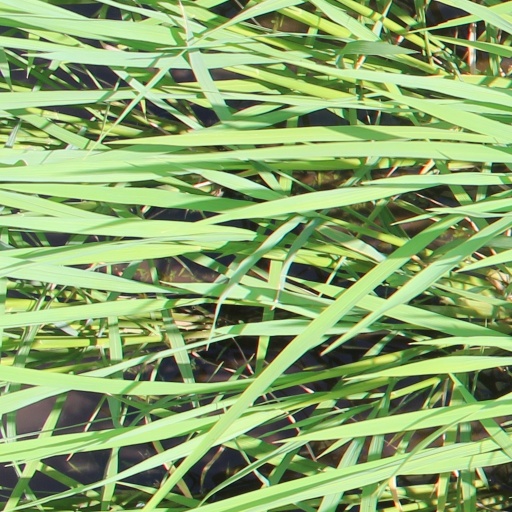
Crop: rice